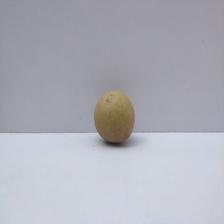
Size: Small